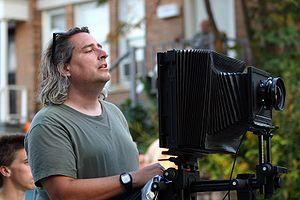
La photographie contemporaine regroupe, d'un point de vue chronologique, les images photographiques réalisées des années 1980 à nos jours.
Un photographe est une personne qui réalise des photographies, à l'aide d'un appareil photographique, ou de fournitures photographiques.
Gregory Crewdson est un photographe américain. Aujourd’hui, il vit et travaille à New York où il dispose d'un studio.